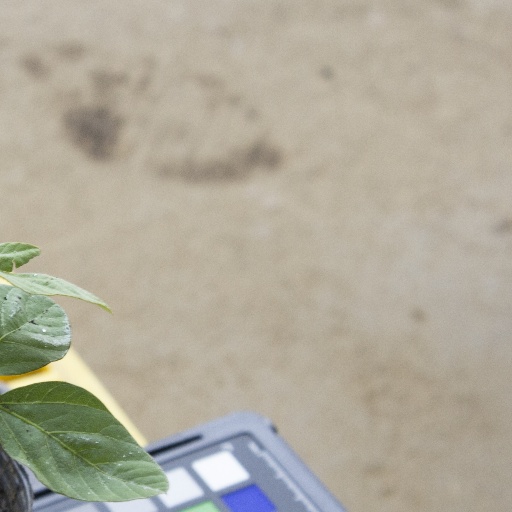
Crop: soybean